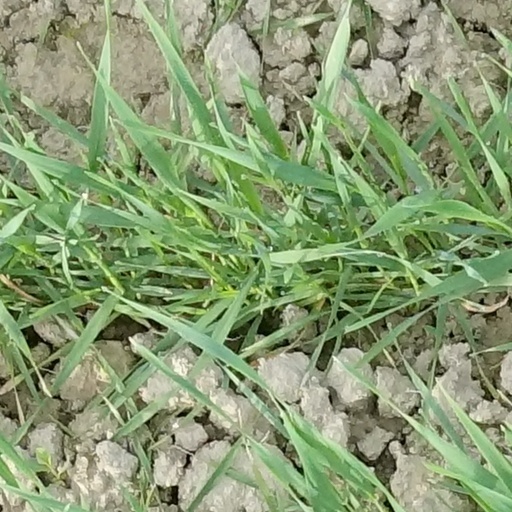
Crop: wheat